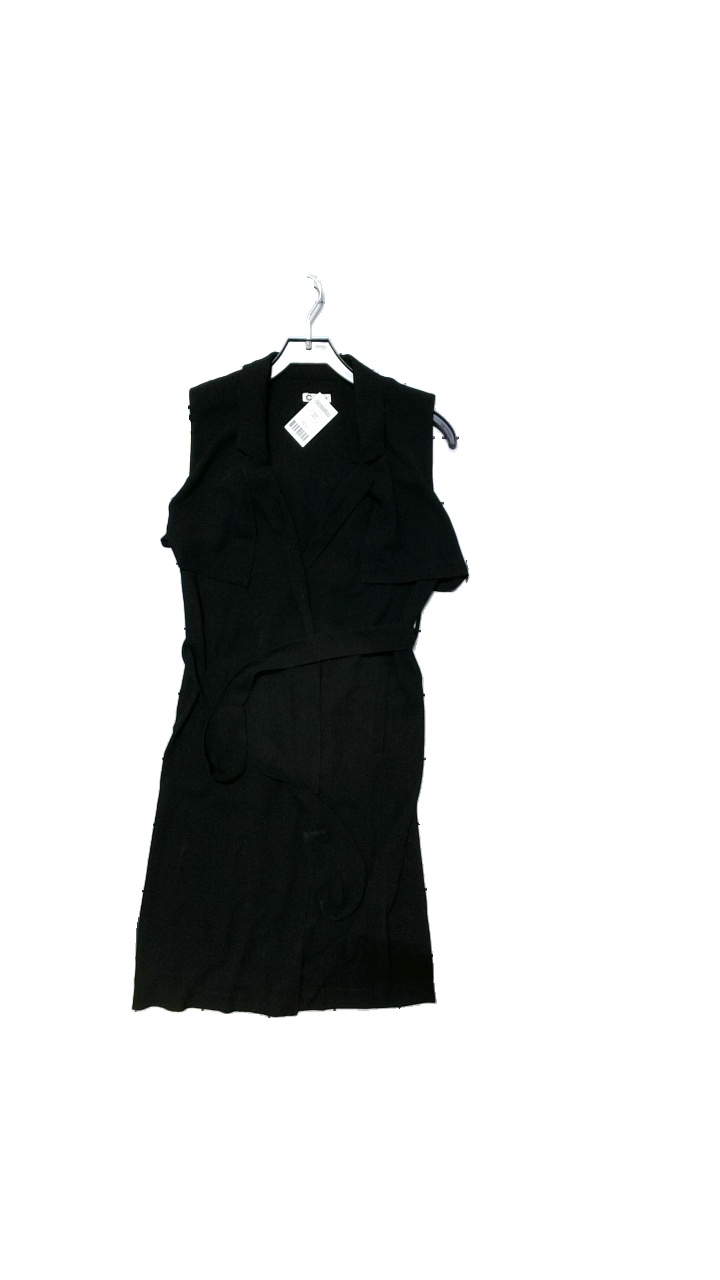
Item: Vest (Ladies)
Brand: Cubus
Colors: Black
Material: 100% polyester
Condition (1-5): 4
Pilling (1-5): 5
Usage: Reuse
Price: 50-100